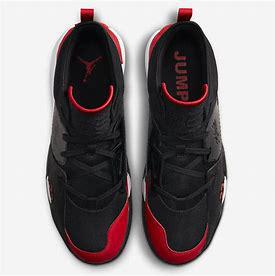
Brand: Jordan
Model: Stay Loyal 2